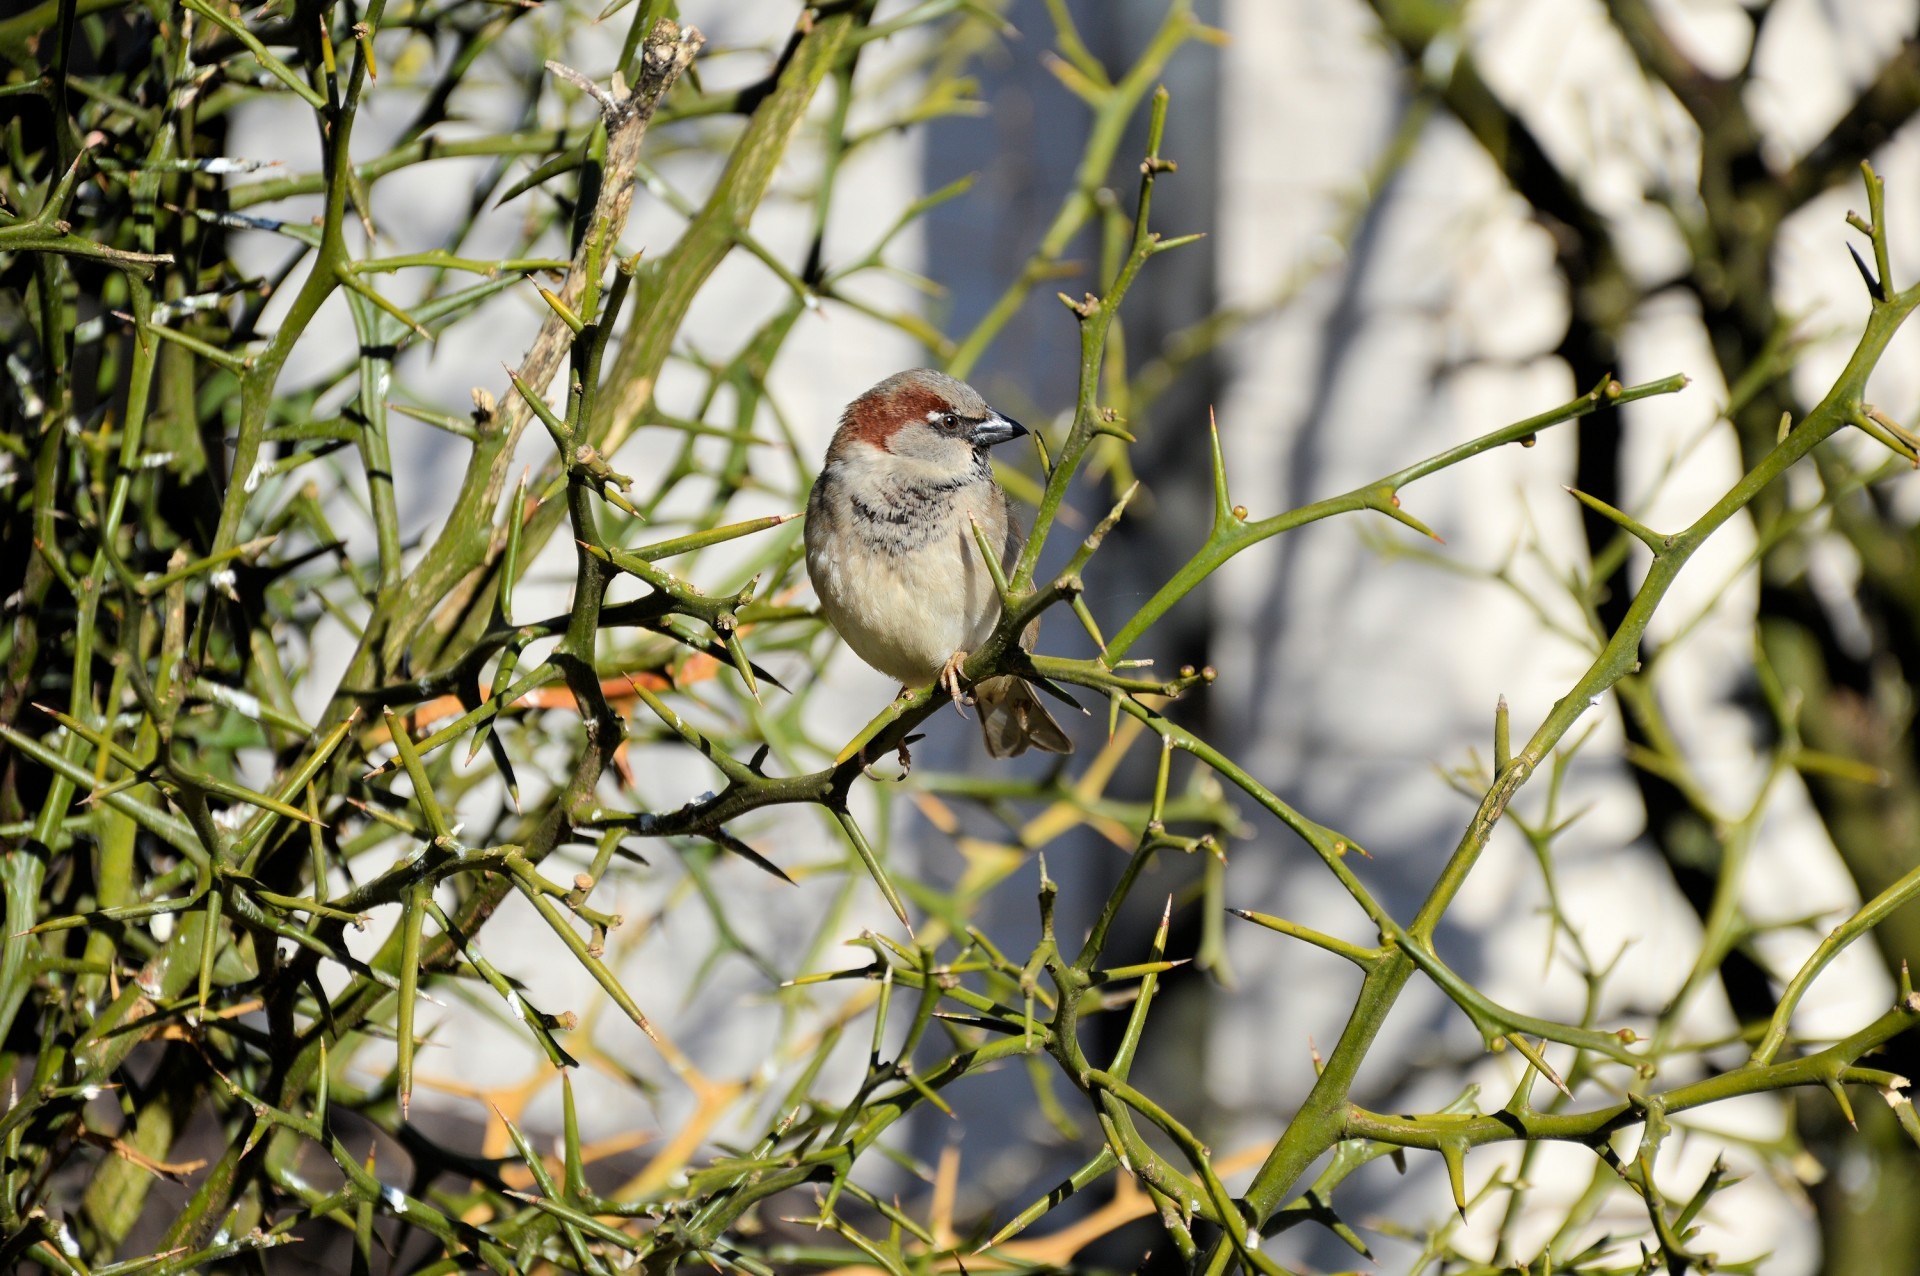
tree, nature, outdoor, wilderness, branch, bird, flower, animal, cute, fly, wildlife, wild, beak, mammal, botany, freedom, feather, avian, fauna, majestic, wings, little, vertebrate, creature, sparrow, finch, old world flycatcher, perching bird